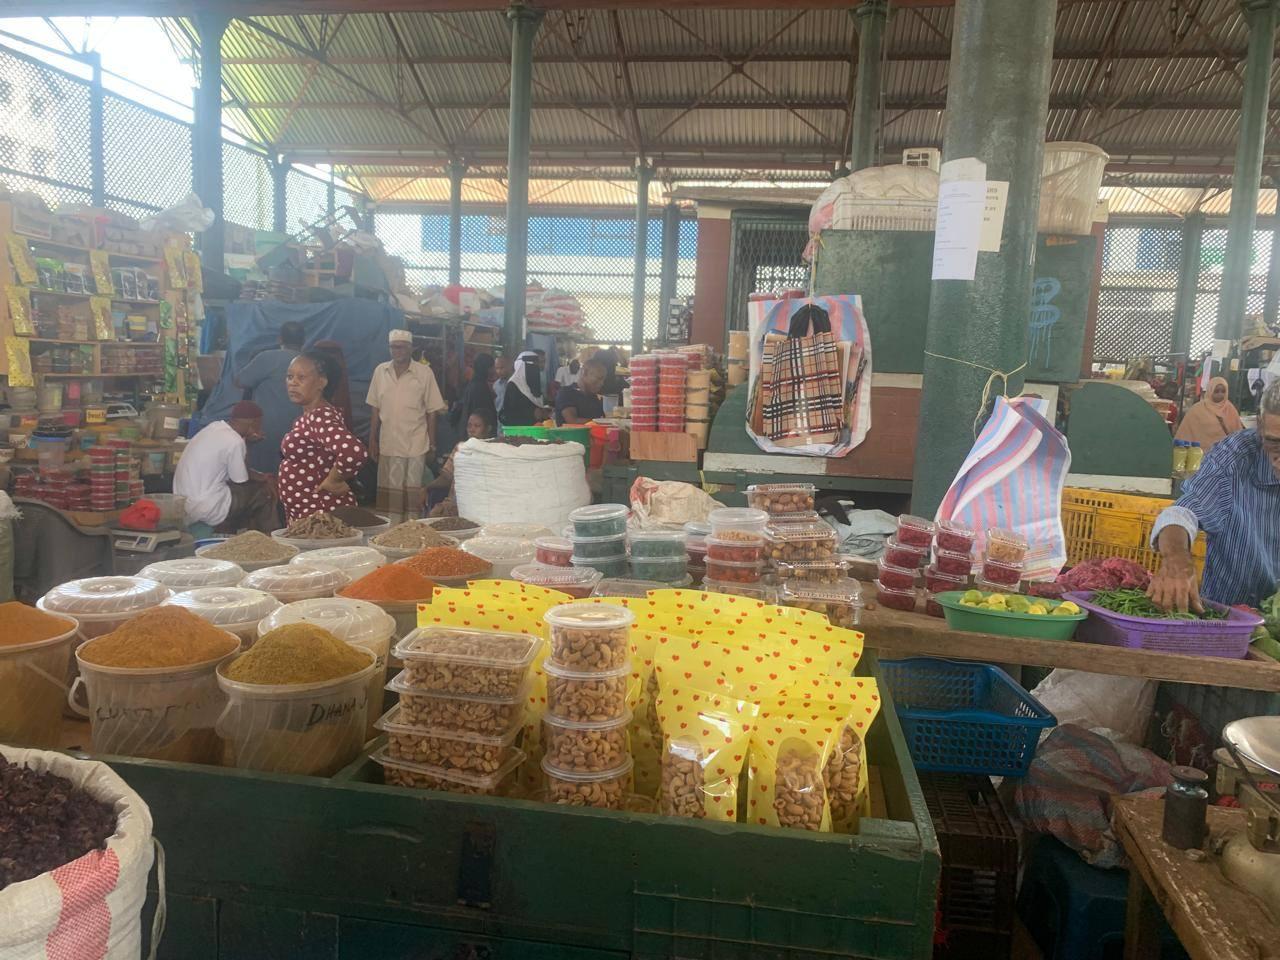
Hii inaonekana kuwa sehemu ya sokoni ambapo Kuna wateja wanaonunua bidhaa na wengine ni wauzaji wa bidhaa hizi. Kuna pia viungo mbalimbali vya chakula vilivyo na rangi tofauti tofauti zilizowekwa Kwa ndoo.